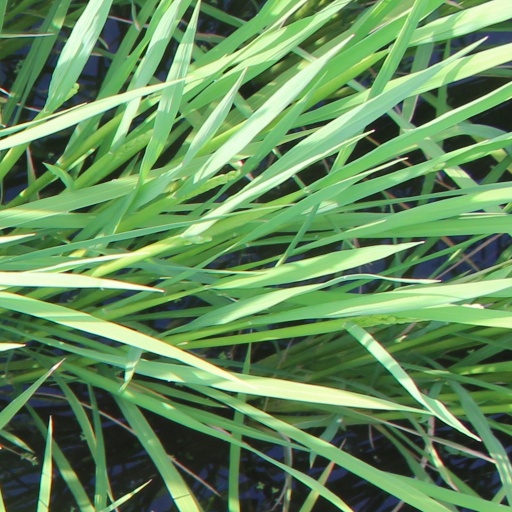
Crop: rice